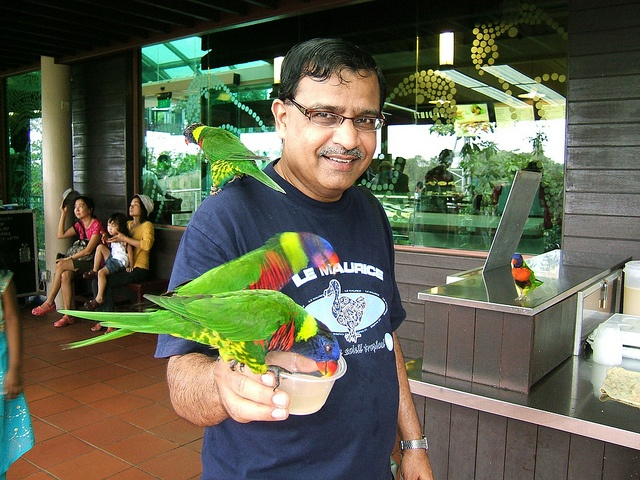
Man in blue shirt feeding birds from cup.
A man holding two small green birds in his right hand.
Man with two parrots on his finger and one parrot on his shoulder.
Three colorful birds are sitting on a man.
A man is holding two colorful birds and a cup.